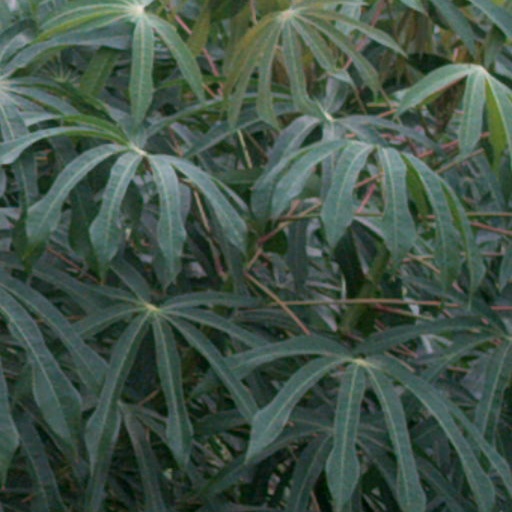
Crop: cassava